William Hanna

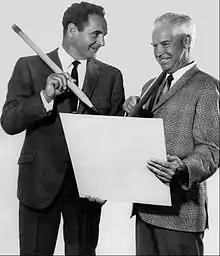
Hanna (right) and Joseph Barbera from a television special for the premiere of their new "Secret Squirrel"/"Atom Ant" television program in 1965

During his last year at MGM, Hanna branched out into television, forming the short-lived company Shield Productions with fellow animator Jay Ward, who had created the series "Crusader Rabbit". Their partnership soon ended, and in 1957 Hanna reteamed with Joseph Barbera to produce cartoons for television and theatrical release. The two brought different skills to the company. Barbera was a skilled gag writer and sketch artist, while Hanna had a gift for timing, story construction, and recruiting top artists. Major business decisions would be made together, though each year the title of president alternated between them.